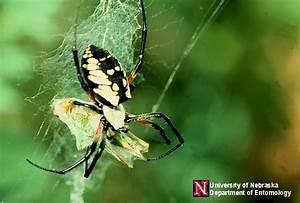
spider